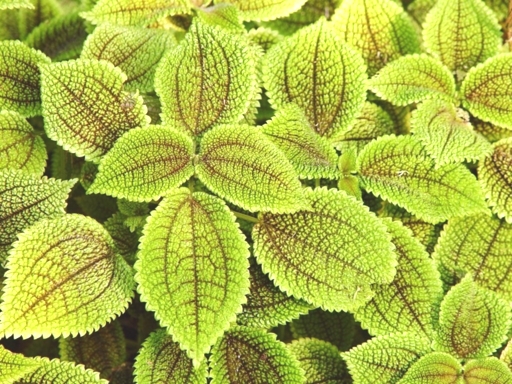
Material: foliage